Funicular

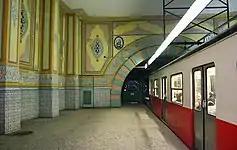
Tünel in Istanbul, launched in 1875, Karaköy station as of 2006

The majority of funiculars have two stations, one at each end of the track. However, some systems have been built with additional intermediate stations. Because of the nature of a funicular system, intermediate stations are usually built symmetrically about the mid-point; this allows both cars to call simultaneously at a station. Examples of funiculars with more than two stations include the Wellington Cable Car in New Zealand (five stations, including one at the passing loop) and the Carmelit in Haifa, Israel (six stations, three on each side of the passing loop).